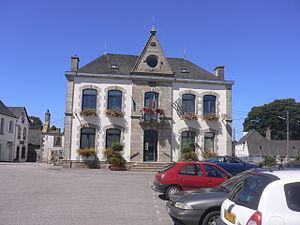
mairie de Guiscriff (Morbihan)
Guiscriff [ɡɥiskʁif] est une commune française située dans le département du Morbihan, en région Bretagne.